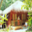
Label: house